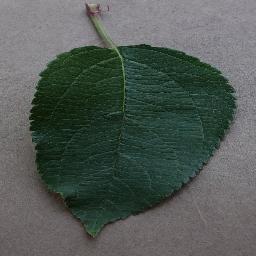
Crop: apple
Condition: healthy